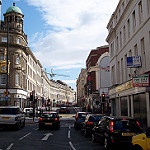
Label: street